Quincy Shaw

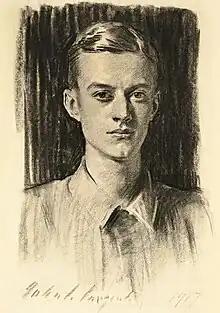
Portrait of Shaw by John Singer Sargent

Quincy Adams Shaw Jr. (July 30, 1869 – May 8, 1960) was a left-handed tennis player from the United States.